Afrânio do Amaral

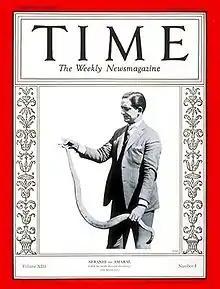
Amaral on the cover of "Time", 1929

Afrânio Pompílio Bastos do Amaral (1 December 1894 in Belém – 29 November 1982 in São Paulo) was a Brazilian herpetologist.